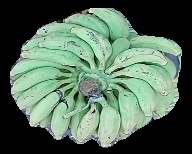
Variety: elakki-bale
Grade: grade1